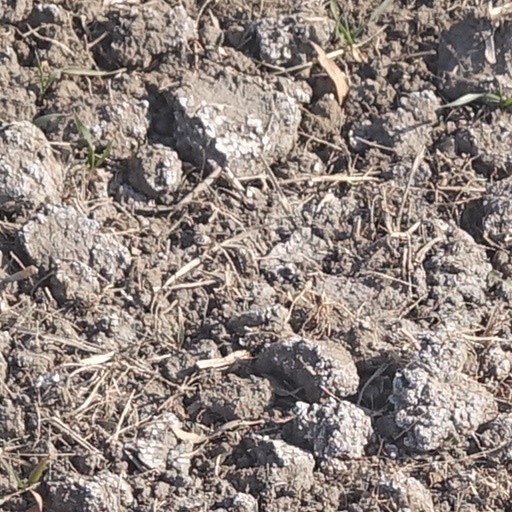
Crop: wheat